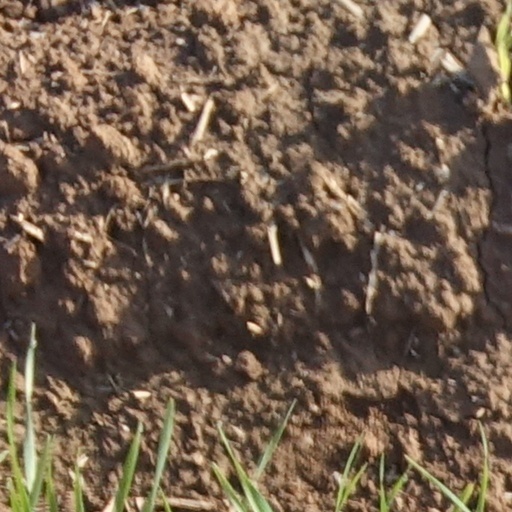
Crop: wheat